Carnation Italian ringspot virus

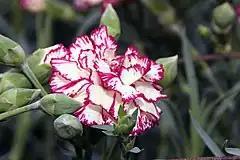
Carnation flowers from which the virus gets its name. Infection can cause lesions and discoloration of the flowers, decreasing product value.

Carnation Italian ringspot virus (CIRV) is a plant virus that impacts carnation plants ("Dianthus caryophyllus"). These flowers are a popular choice in ornamental flower arrangements. This article will provide an overview of CIRV. This will include the history of the virus, information on transmission, symptoms, and characteristics, and research about how it relates to plant physiology.